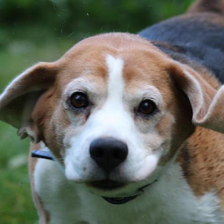
Label: animals